Spectrum Information Technologies

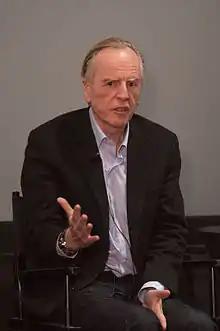
John Sculley "(pictured in 2014)" was named CEO of Spectrum Information five days after quitting Apple Computer from the same post.

Spectrum made major headlines on October 18, 1993, when they announced that they had secured John Sculley, the CEO of Apple Computer from 1983 to 1993, as Spectrum's new CEO. Sculley had resigned as CEO of Apple only five days prior. Scully was initially optimistic about Spectrum, calling the company "a little gem that fell in my lap" and predicting that wireless communications would overtake personal computers as the primary force of innovation in technology in the 2000s. Although Sculley assured naysayers that he had a team of lawyers and technical experts examine Spectrum's patent applications and its legal issues, when asked by an interviewer the day before officially taking the CEO position about Spectrum's 1990 delisting from the Nasdaq due to failing to meet capital requirement and an investigation by the SEC against its underwriter, Scully admitted: "It sounds like you know more about it than I do at this point". Scully's hiring led to Caserta's demotion to vice chairman and Verrill's resignation from the company.